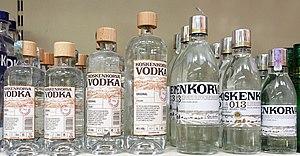
Altia est une société de commercialisation de boissons alcoolisées cotée en bourse d'Helsinki en Finlande.